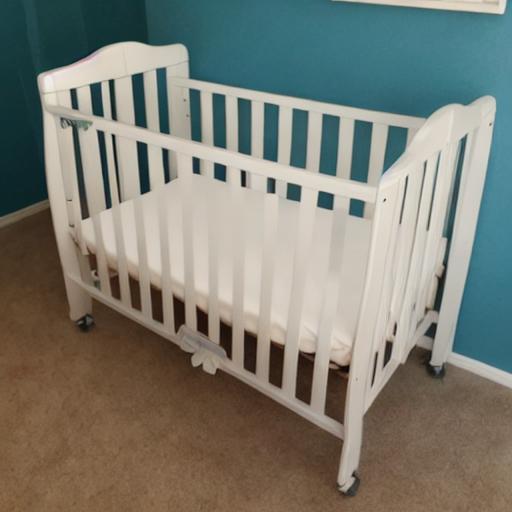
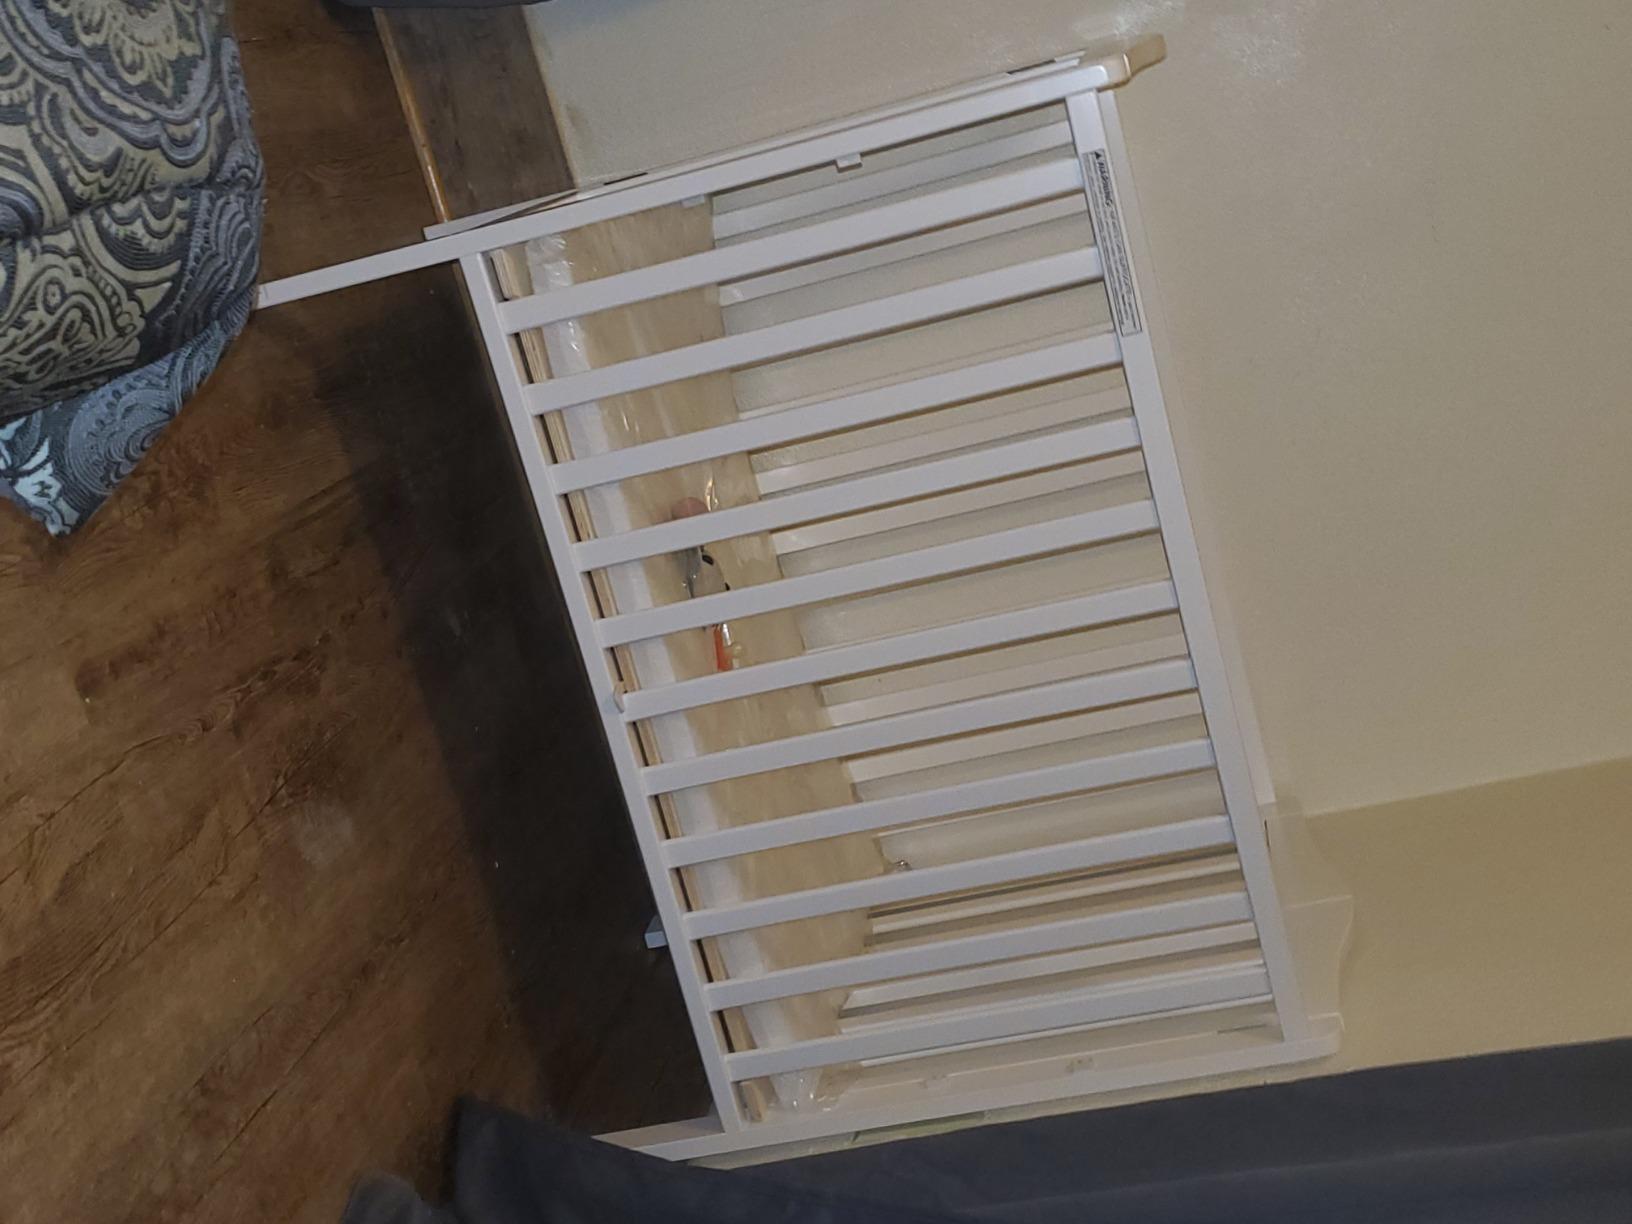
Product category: products_crib
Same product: no